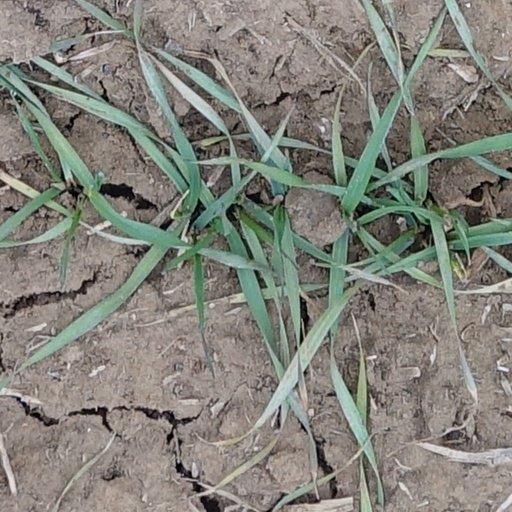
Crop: wheat